AFL Grand Final

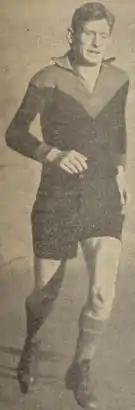
Norm Smith missed two chances to win the 1948 Grand Final. He won ten grand finals as player and coach, and the medal for best on ground is named in his honour.

As part of the on-field entertainment, a sprint running race known as the AFL Grand Final Sprint is held on the field among players who are not taking part in the game. This was first established in 1979 and held each year until 1987 (except 1986) before being discontinued. It was re-established in 2002 and has been held each year since.